Aquatic invasive species in Canada

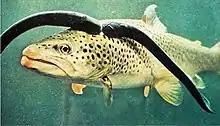
Sea lampreys attached to a brown trout

The sea lamprey began migrating to fresh water like Lake Ontario from the Atlantic Ocean through canals in the 1830s, and have spread to more waters including the Great Lakes. They are identified by their cylindrical black body and sharp teeth. They feed on the blood of other fish by attaching with their sucker and using their teeth and tongue to penetrate. Their attacks are effective (killing ~86% of fish attacked) and widespread to many species.